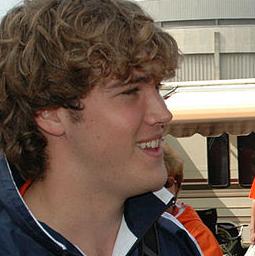
Age: 19